Church Gresley

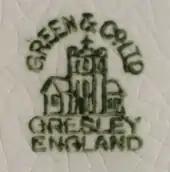
T G Green & Co Ltd back stamp showing St George & St Mary church

In about 1800 the Mason pottery was founded at Church Gresley. It was renamed Mason Cash in 1901. Mason Cash became a well-known English pottery, producing many kinds of ceramic mixing and baking ware. TG (Thomas Goodwin) Green & Co Ltd was founded in 1864 and went on to produce the world-famous Cornishware. Both companies became part of The Tabletop Group in 2004. TG Green went into administration in 2007.